Keith MacLellan

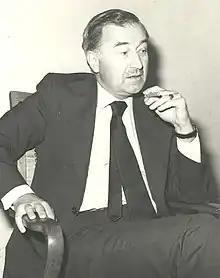
Keith William MacLellan on a diplomatic mission

Keith William MacLellan (30 November 1920 – 29 September 1998) was a Canadian soldier, scholar, and diplomat who championed the cause of a federal, united Canada. He served as Ambassador to Pakistan and Afghanistan, Yugoslavia and Bulgaria, Jordan, and Syria.